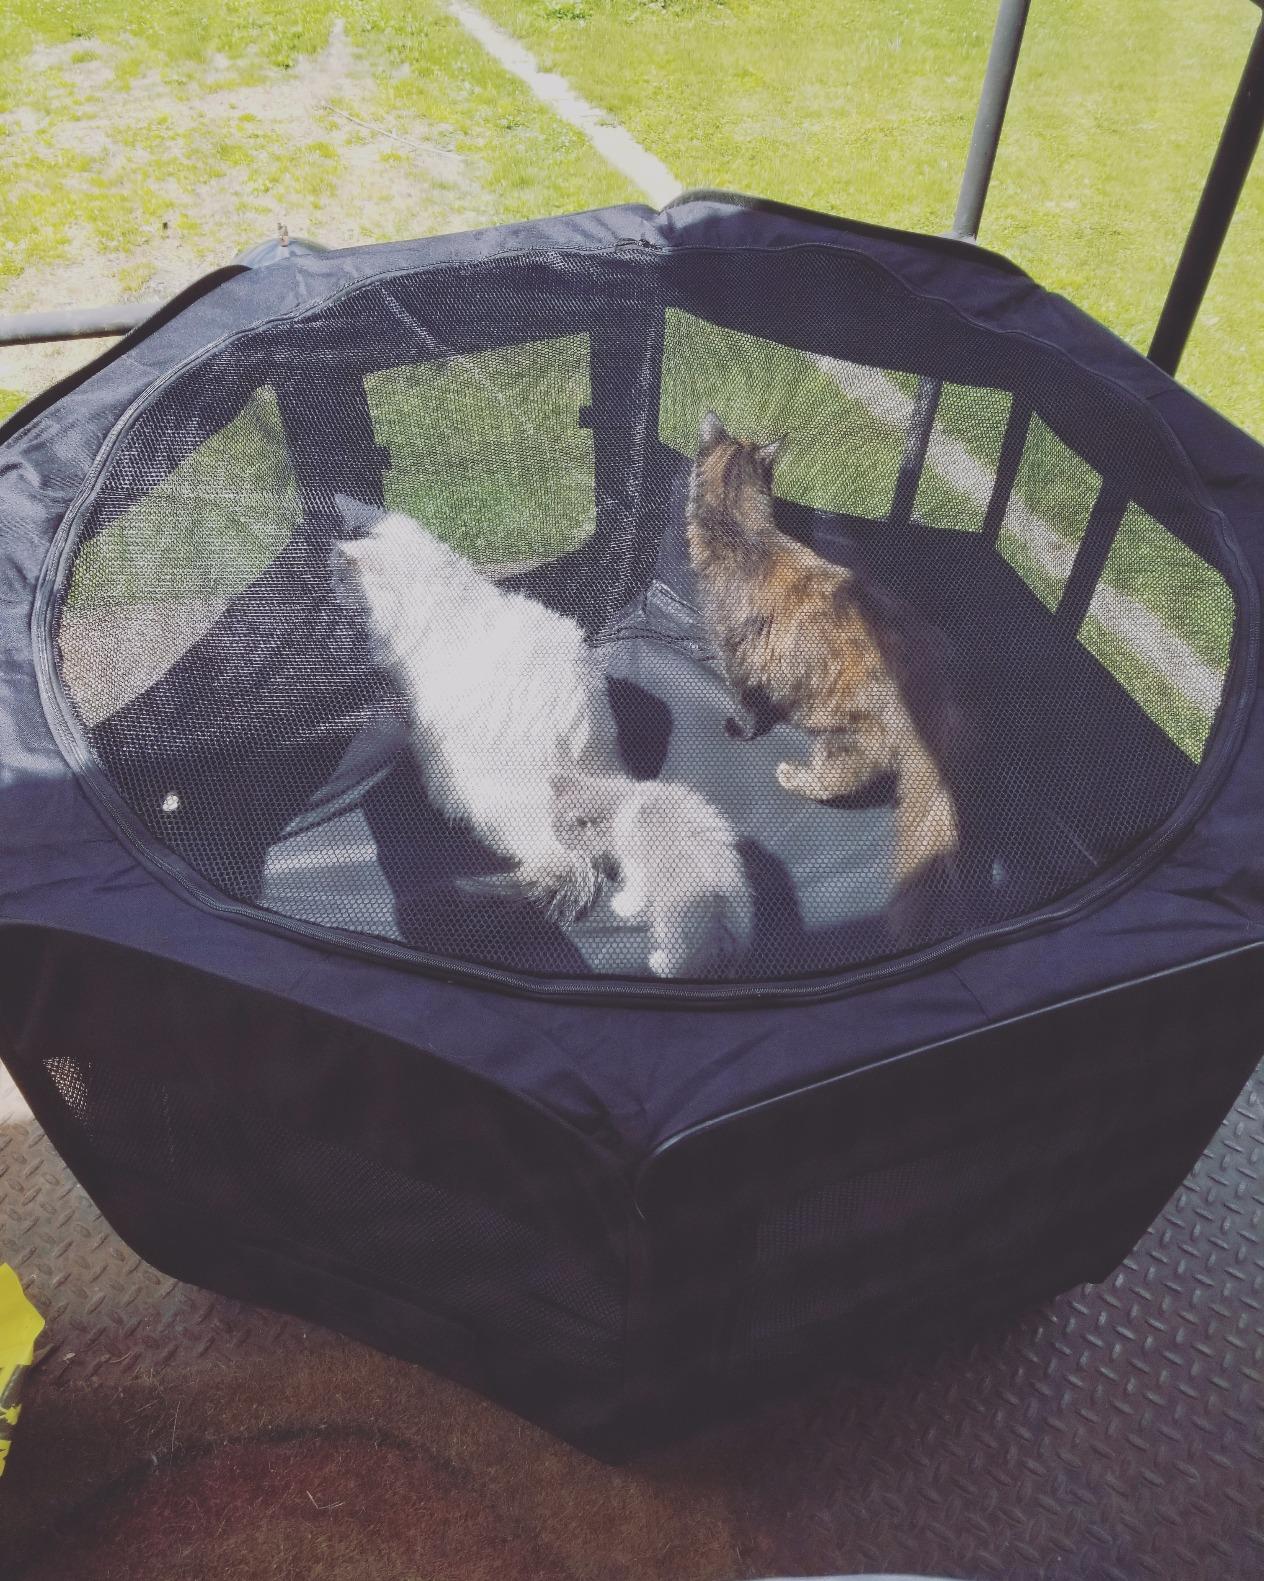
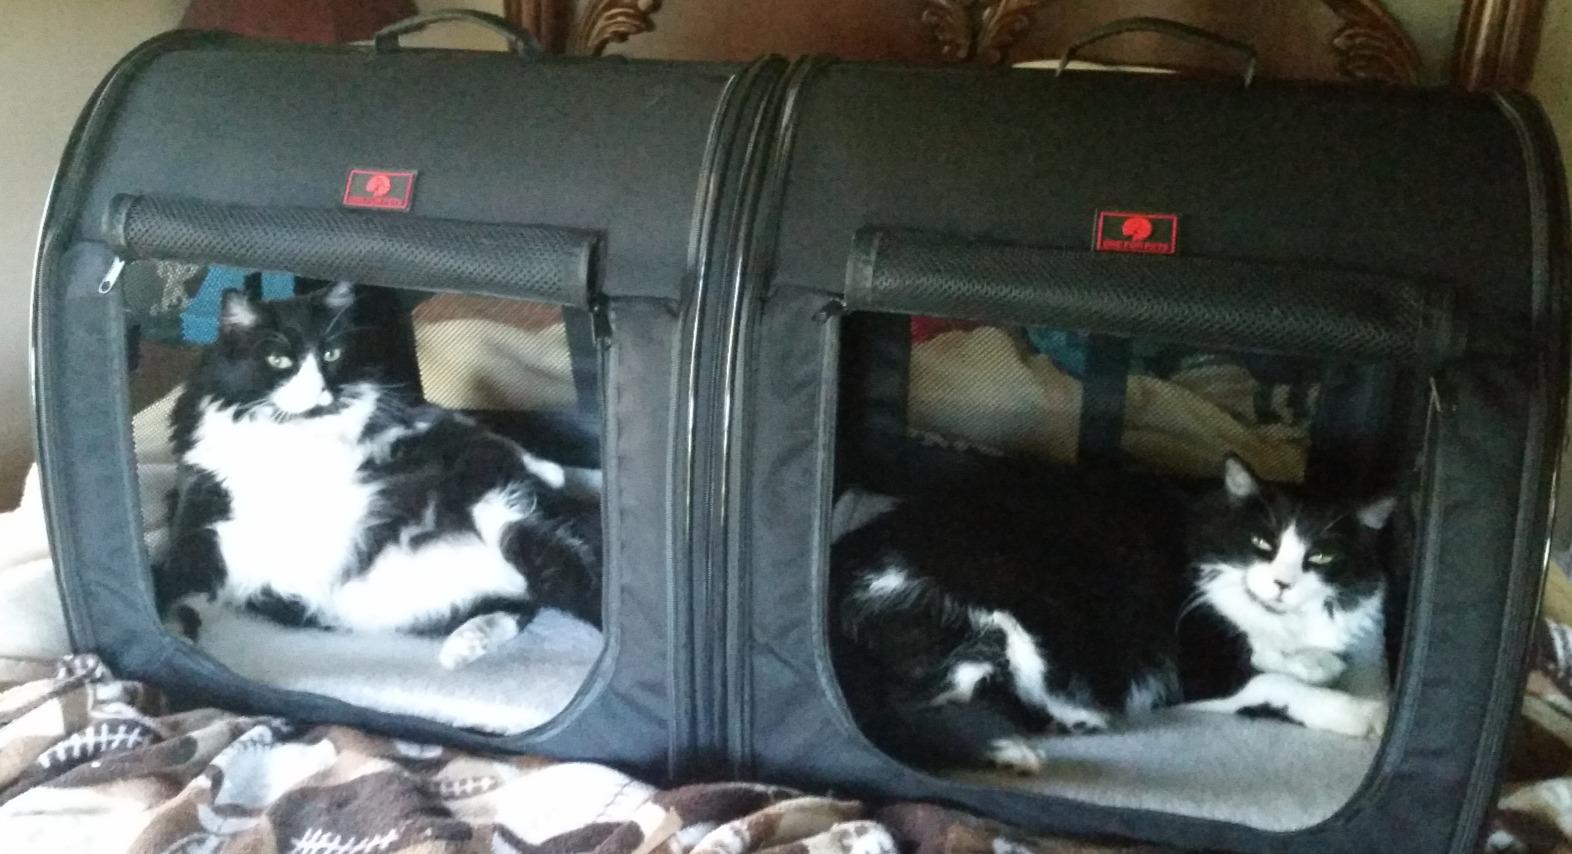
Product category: items_kennel
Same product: no